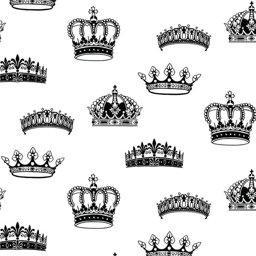
person & brown sq. ft .